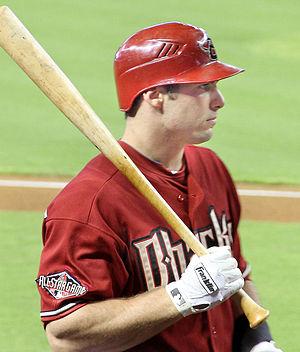
La saison 2015 des Diamondbacks de l'Arizona est la 18ᵉ saison en Ligue majeure de baseball pour cette franchise.
Paul Edward Goldschmidt est un joueur de premier but des Ligues majeures de baseball jouant pour les Diamondbacks de l'Arizona.
Les Séries de divisions de la Ligue nationale de baseball 2011 sont deux séries éliminatoires de première ronde dans les Ligues majeures de baseball. Elles ont précédé la Série de championnat de la Ligue nationale et la Série mondiale 2011.